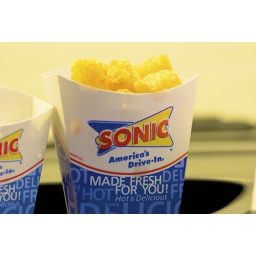
The box is almost clear from grease!!!!! It looks crazier in full screen than this